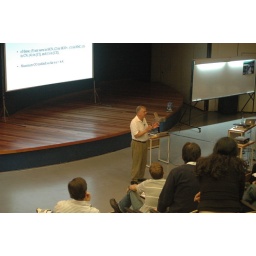
You can see me in the grey and white stripe shirt